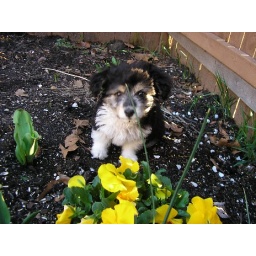
Cookie in the flower bed